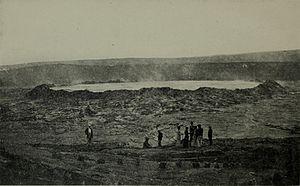
Le Kīlauea ou Kilauea est un volcan des États-Unis situé à Hawaï, dans le Sud-Est de l'archipel et de l'île du même nom. Ce volcan bouclier qui s'est construit au pied du Mauna Loa voisin culmine à 1 246,2 mètres d'altitude, ce qui en fait l'un des plus imposants du monde si on tient compte de l'empilement total de ses coulées de lave. De son sommet couronné par une caldeira de cinq kilomètres de longueur s'égrènent dans deux directions de nombreux cratères, cônes et fissures volcaniques sur plusieurs dizaines de kilomètres de longueur. L'une de ces bouches éruptives, le Puʻu ʻŌʻō, est en éruption continue depuis le 3 janvier 1983 ce qui fait du Kīlauea l'un des volcans les plus actifs au monde en prenant en compte les 52 éruptions qu'il a connues pour le seul XXᵉ siècle. Ces éruptions qui ont défini le type éruptif hawaïen sont marquées par une lave d'une grande fluidité issue du point chaud d'Hawaï et qui a donné naissance aux autres volcans de l'archipel. Basaltique, très peu visqueuse et avec une faible teneur en silice ce qui permet son dégazage sans explosions, la lave émise par le Kīlauea forme généralement des fontaines, des lacs et des coulées de lave.